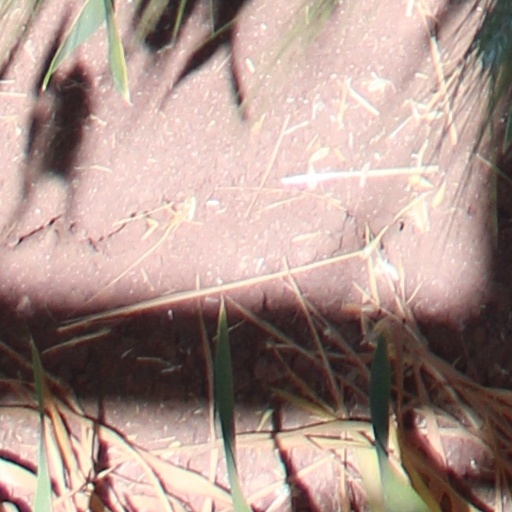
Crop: wheat